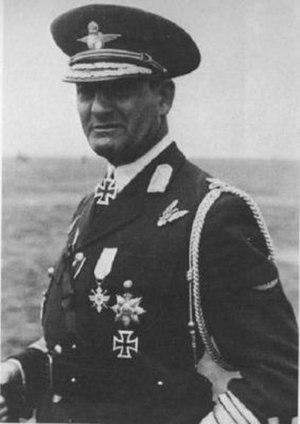
Voici la liste des titulaires étrangers de la croix de chevalier de la croix de fer, une des plus hautes décorations militaires allemandes de la Seconde Guerre mondiale.